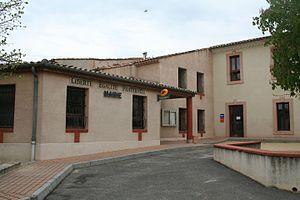
Neffiès (Hérault) - mairie.
Neffiès est une commune française située dans le département de l'Hérault en région Occitanie. Le village est situé à proximité de Pézenas.